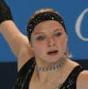
Age: 21